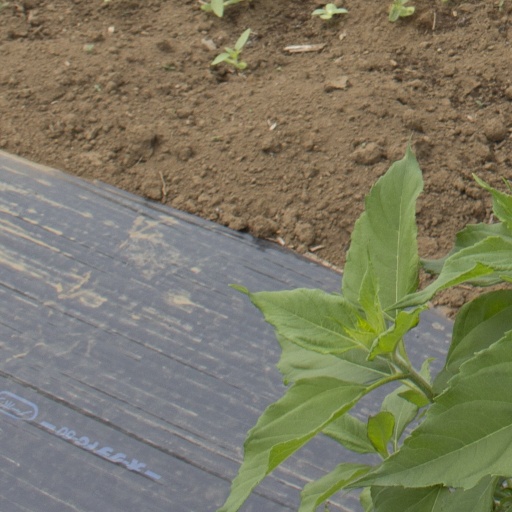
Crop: Jerusalem artichoke